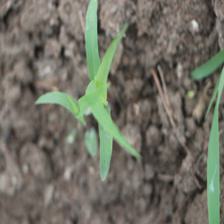
Label: Sorghum